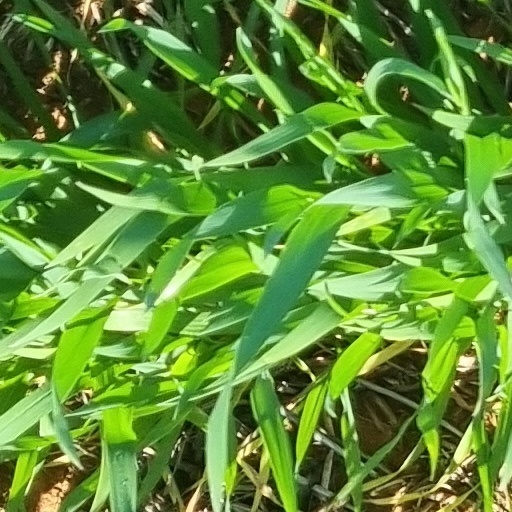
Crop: wheat